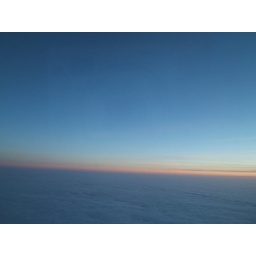
the deep dark blue above the cloud layer